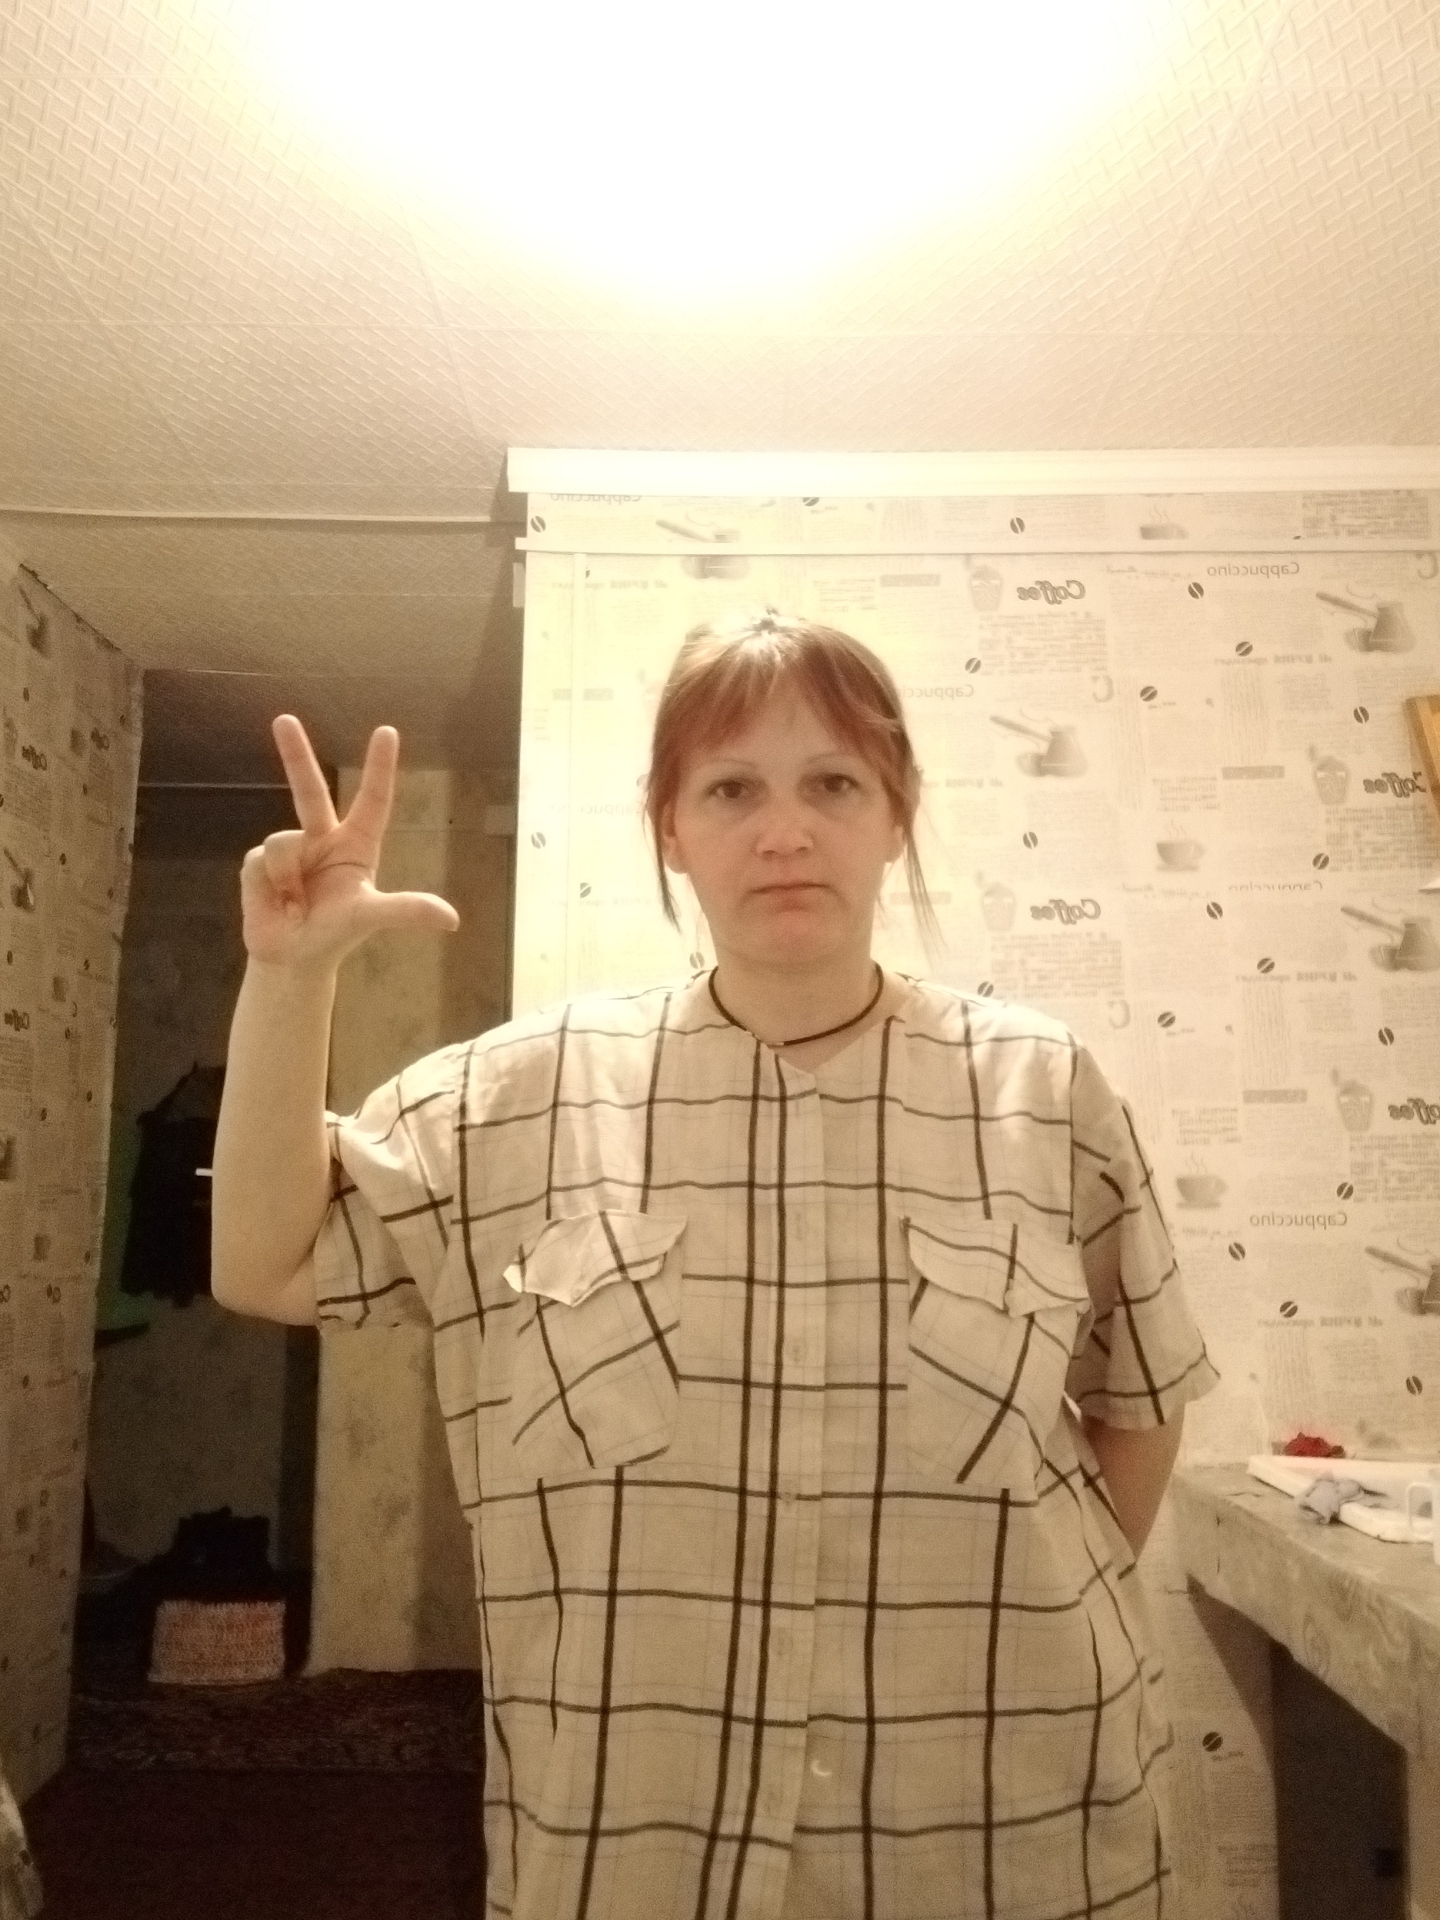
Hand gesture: three2